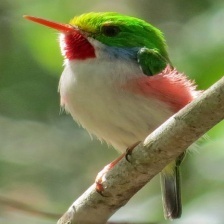
Species: CUBAN TODY
Scientific name: TODUS MULTICOLOR